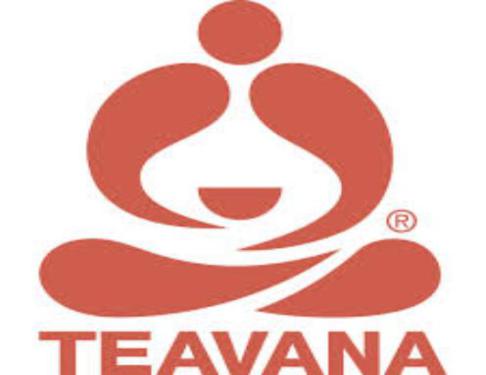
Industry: Food